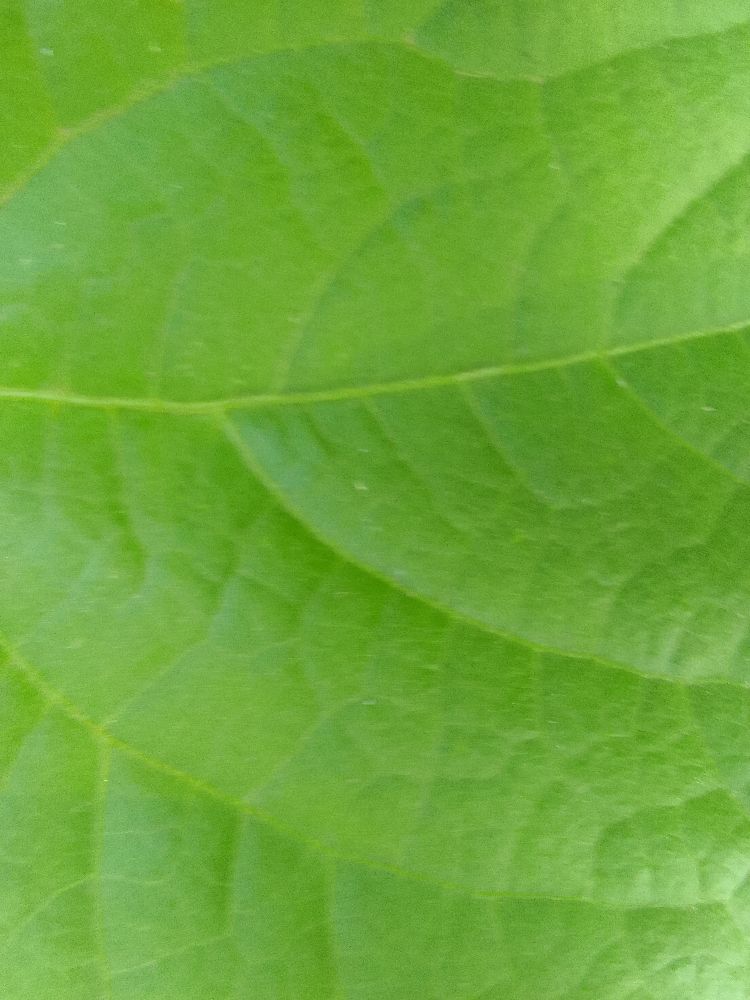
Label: healthy